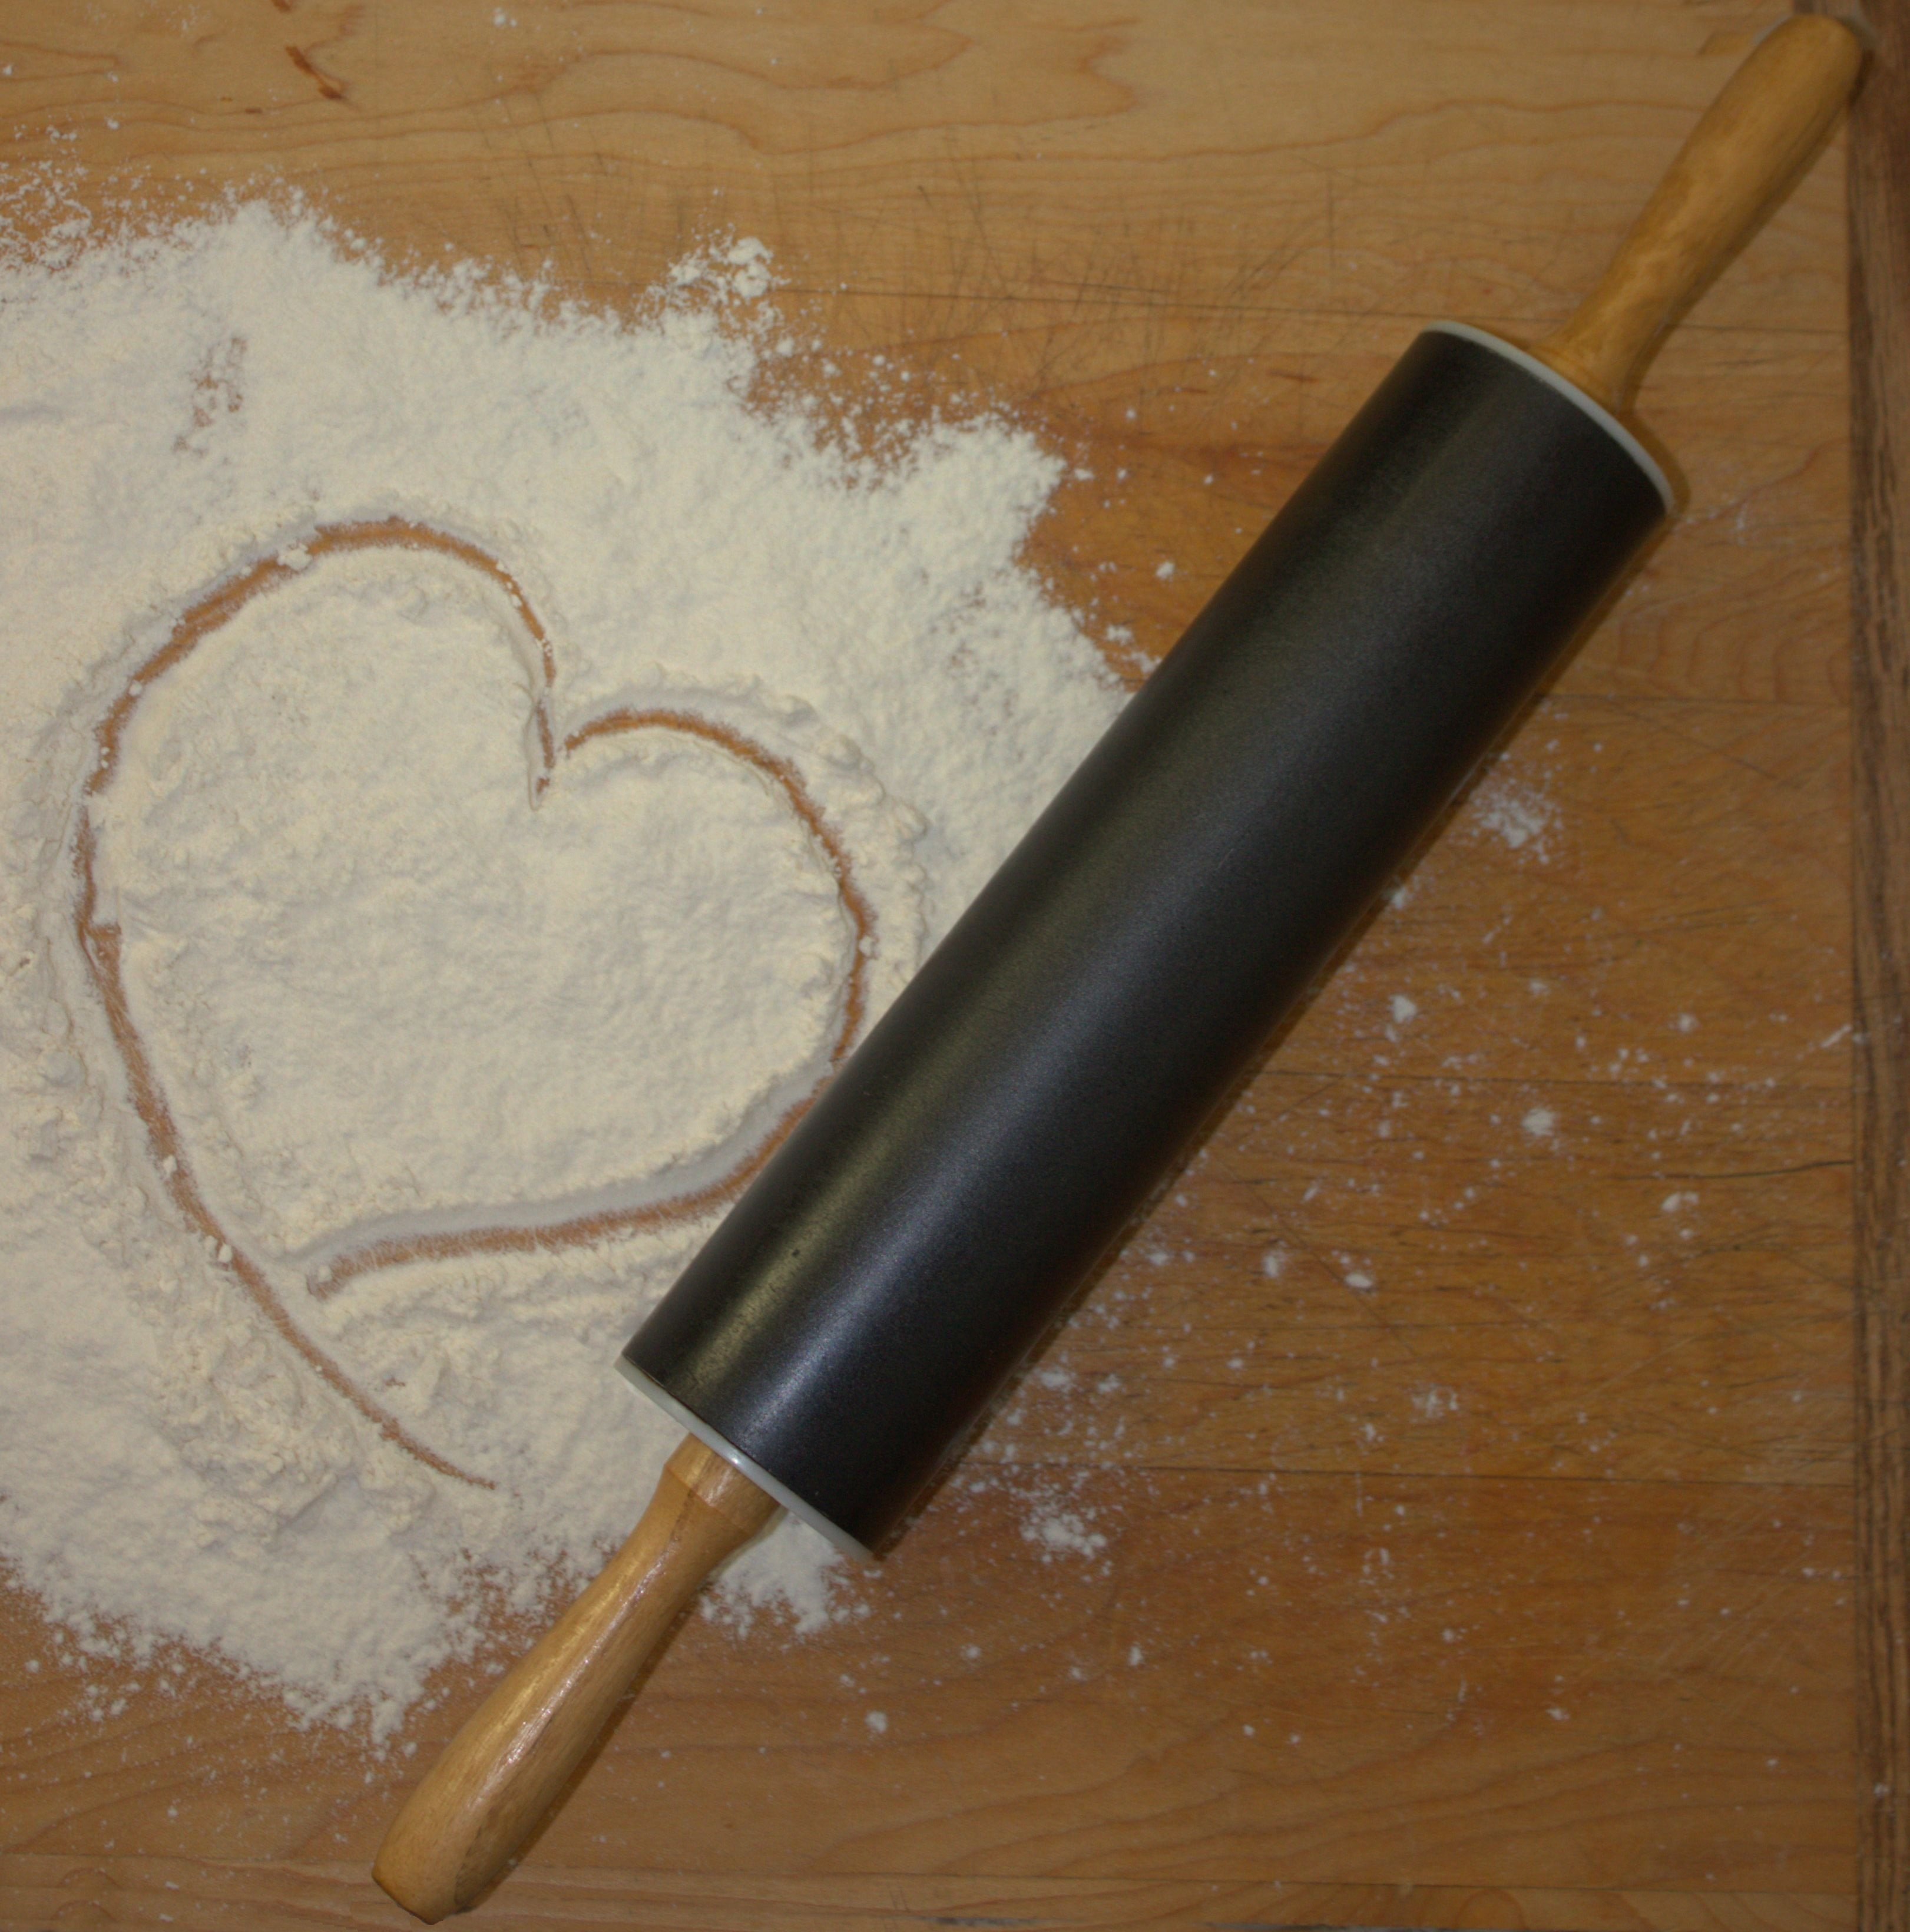
utensil, board, wood, wheat, heart, food, kitchen, homemade, pastry, preparation, dough, material, rolling pin, bake, wooden, rolling, shape, flour, preparing